Woodward & Lothrop Service Warehouse

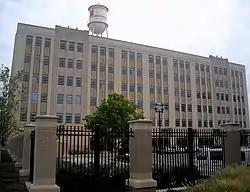
Woodward & Lothrop Service Warehouse in 2008

The Woodward & Lothrop Service Warehouse is a historic warehouse located in the NoMa neighborhood of Washington, D.C. It was designated a District of Columbia Historic Landmark in 1993, and was added to the National Register of Historic Places in 2005. The building is visible from the NoMa–Gallaudet U Metro station.